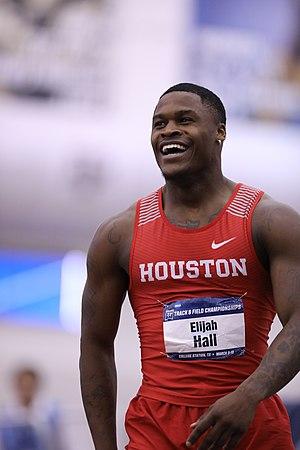
Elijah Hall-Thompson est un athlète américain, spécialiste des épreuves de sprint.